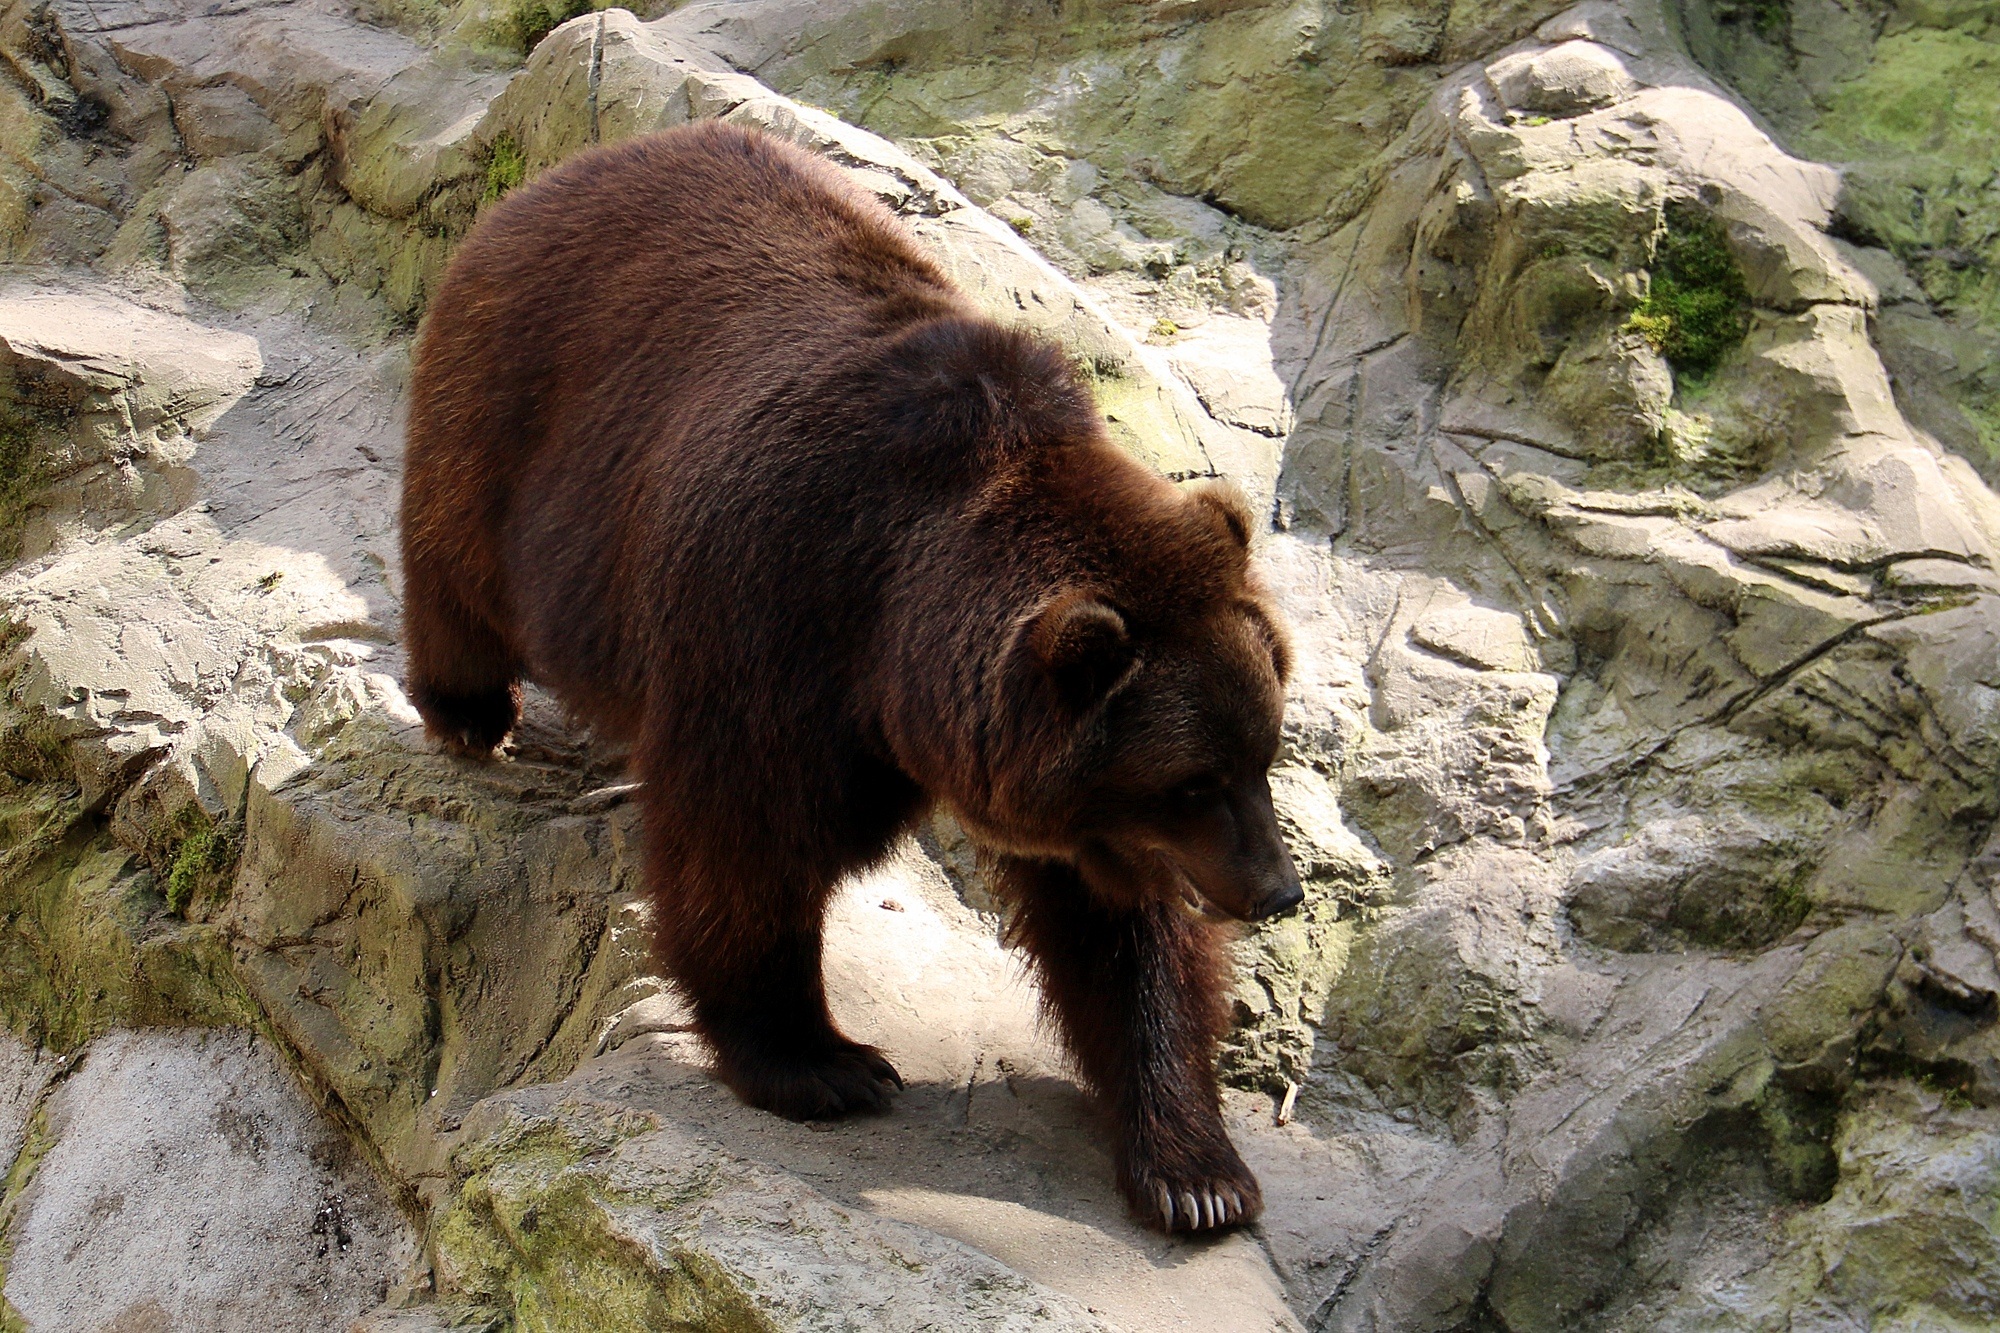
forest, wilderness, animal, bear, wildlife, wild, zoo, predator, fauna, brown bear, wild animal, enclosure, snout, animal world, wildlife photography, organism, deer park, l neburg heath, grizzly bear, american black bear, terrestrial animal